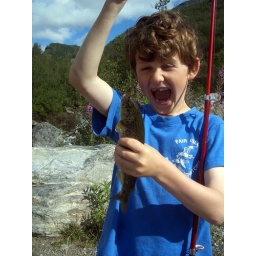
Trout!!!!!!  one of many brown trout caught by a very excitable Boy in a mountain stream above Osterbo, Norway.